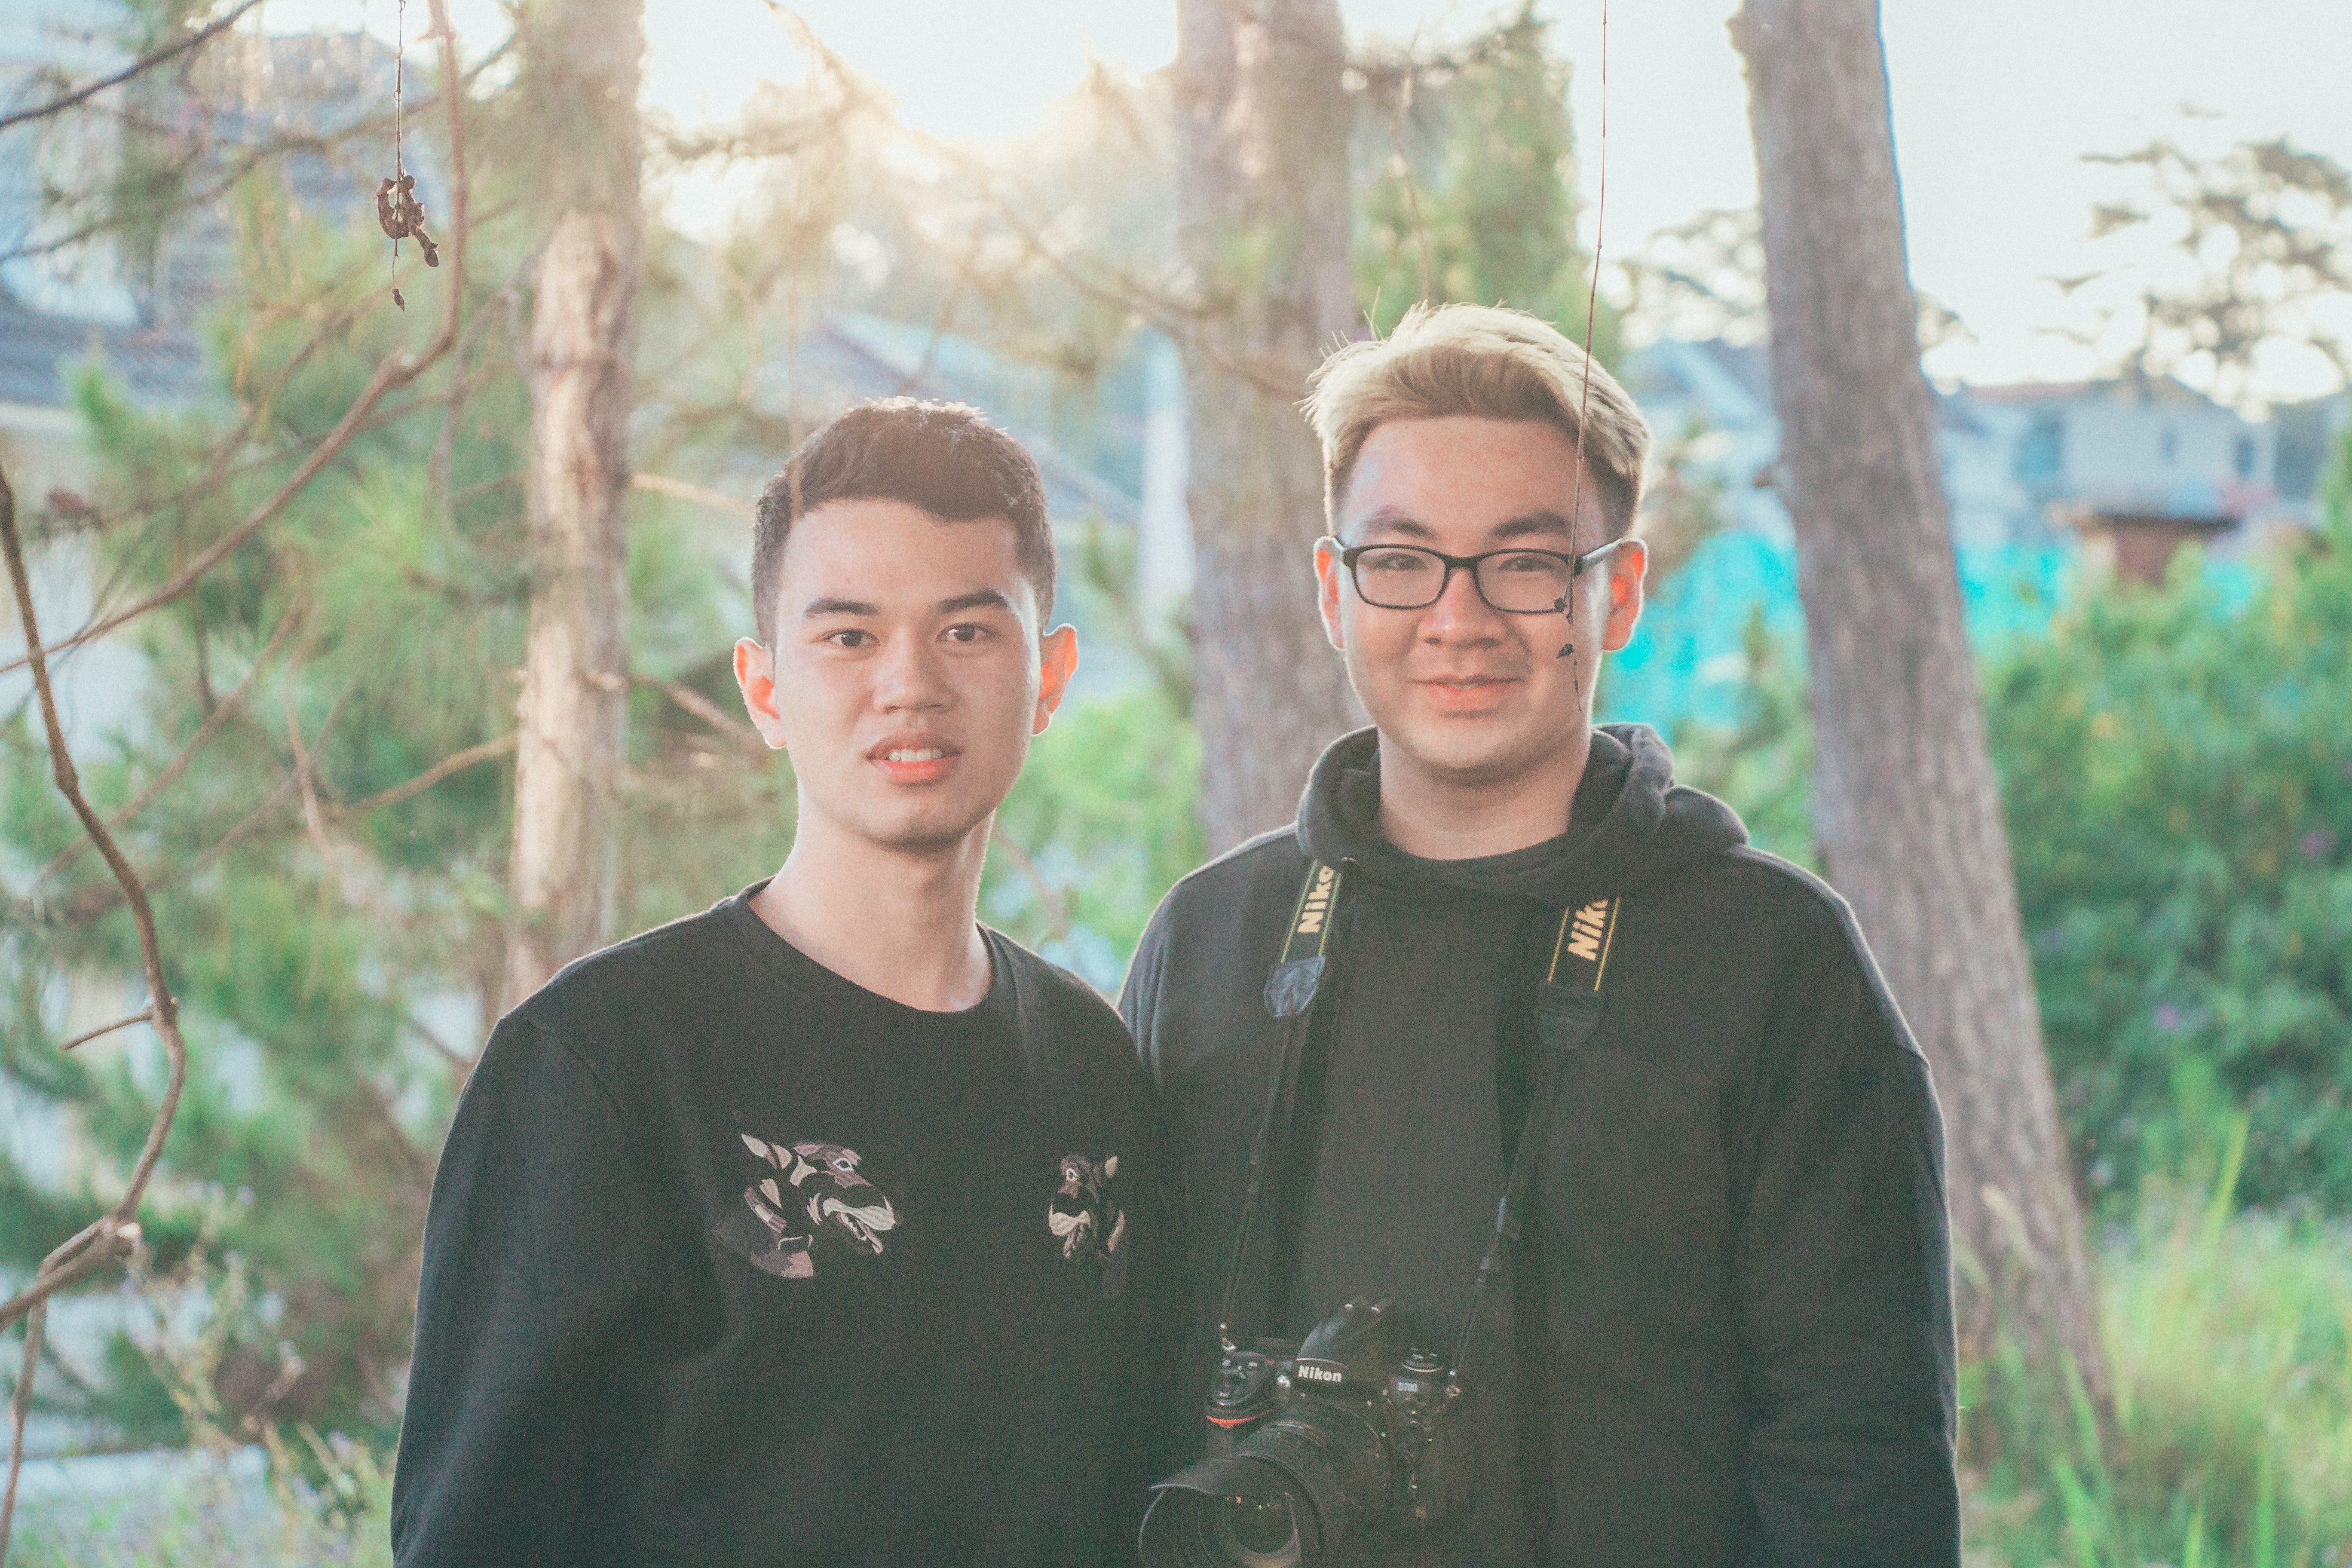
people, tree, smile, spring, fun, grass, photography, forest, plant, family, vacation, glasses, style